Ford Falcon (EL)

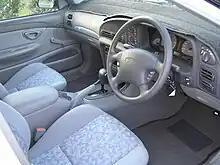
Interior, Falcon GLi

Ten variants of the EL were produced, six-cylinder variants came standard with a five-speed manual, with the option of a four-speed automatic transmission. With the exception of the XR8, which could be purchased with the five-speed manual, all V8s were fitted with the four-speed automatic.